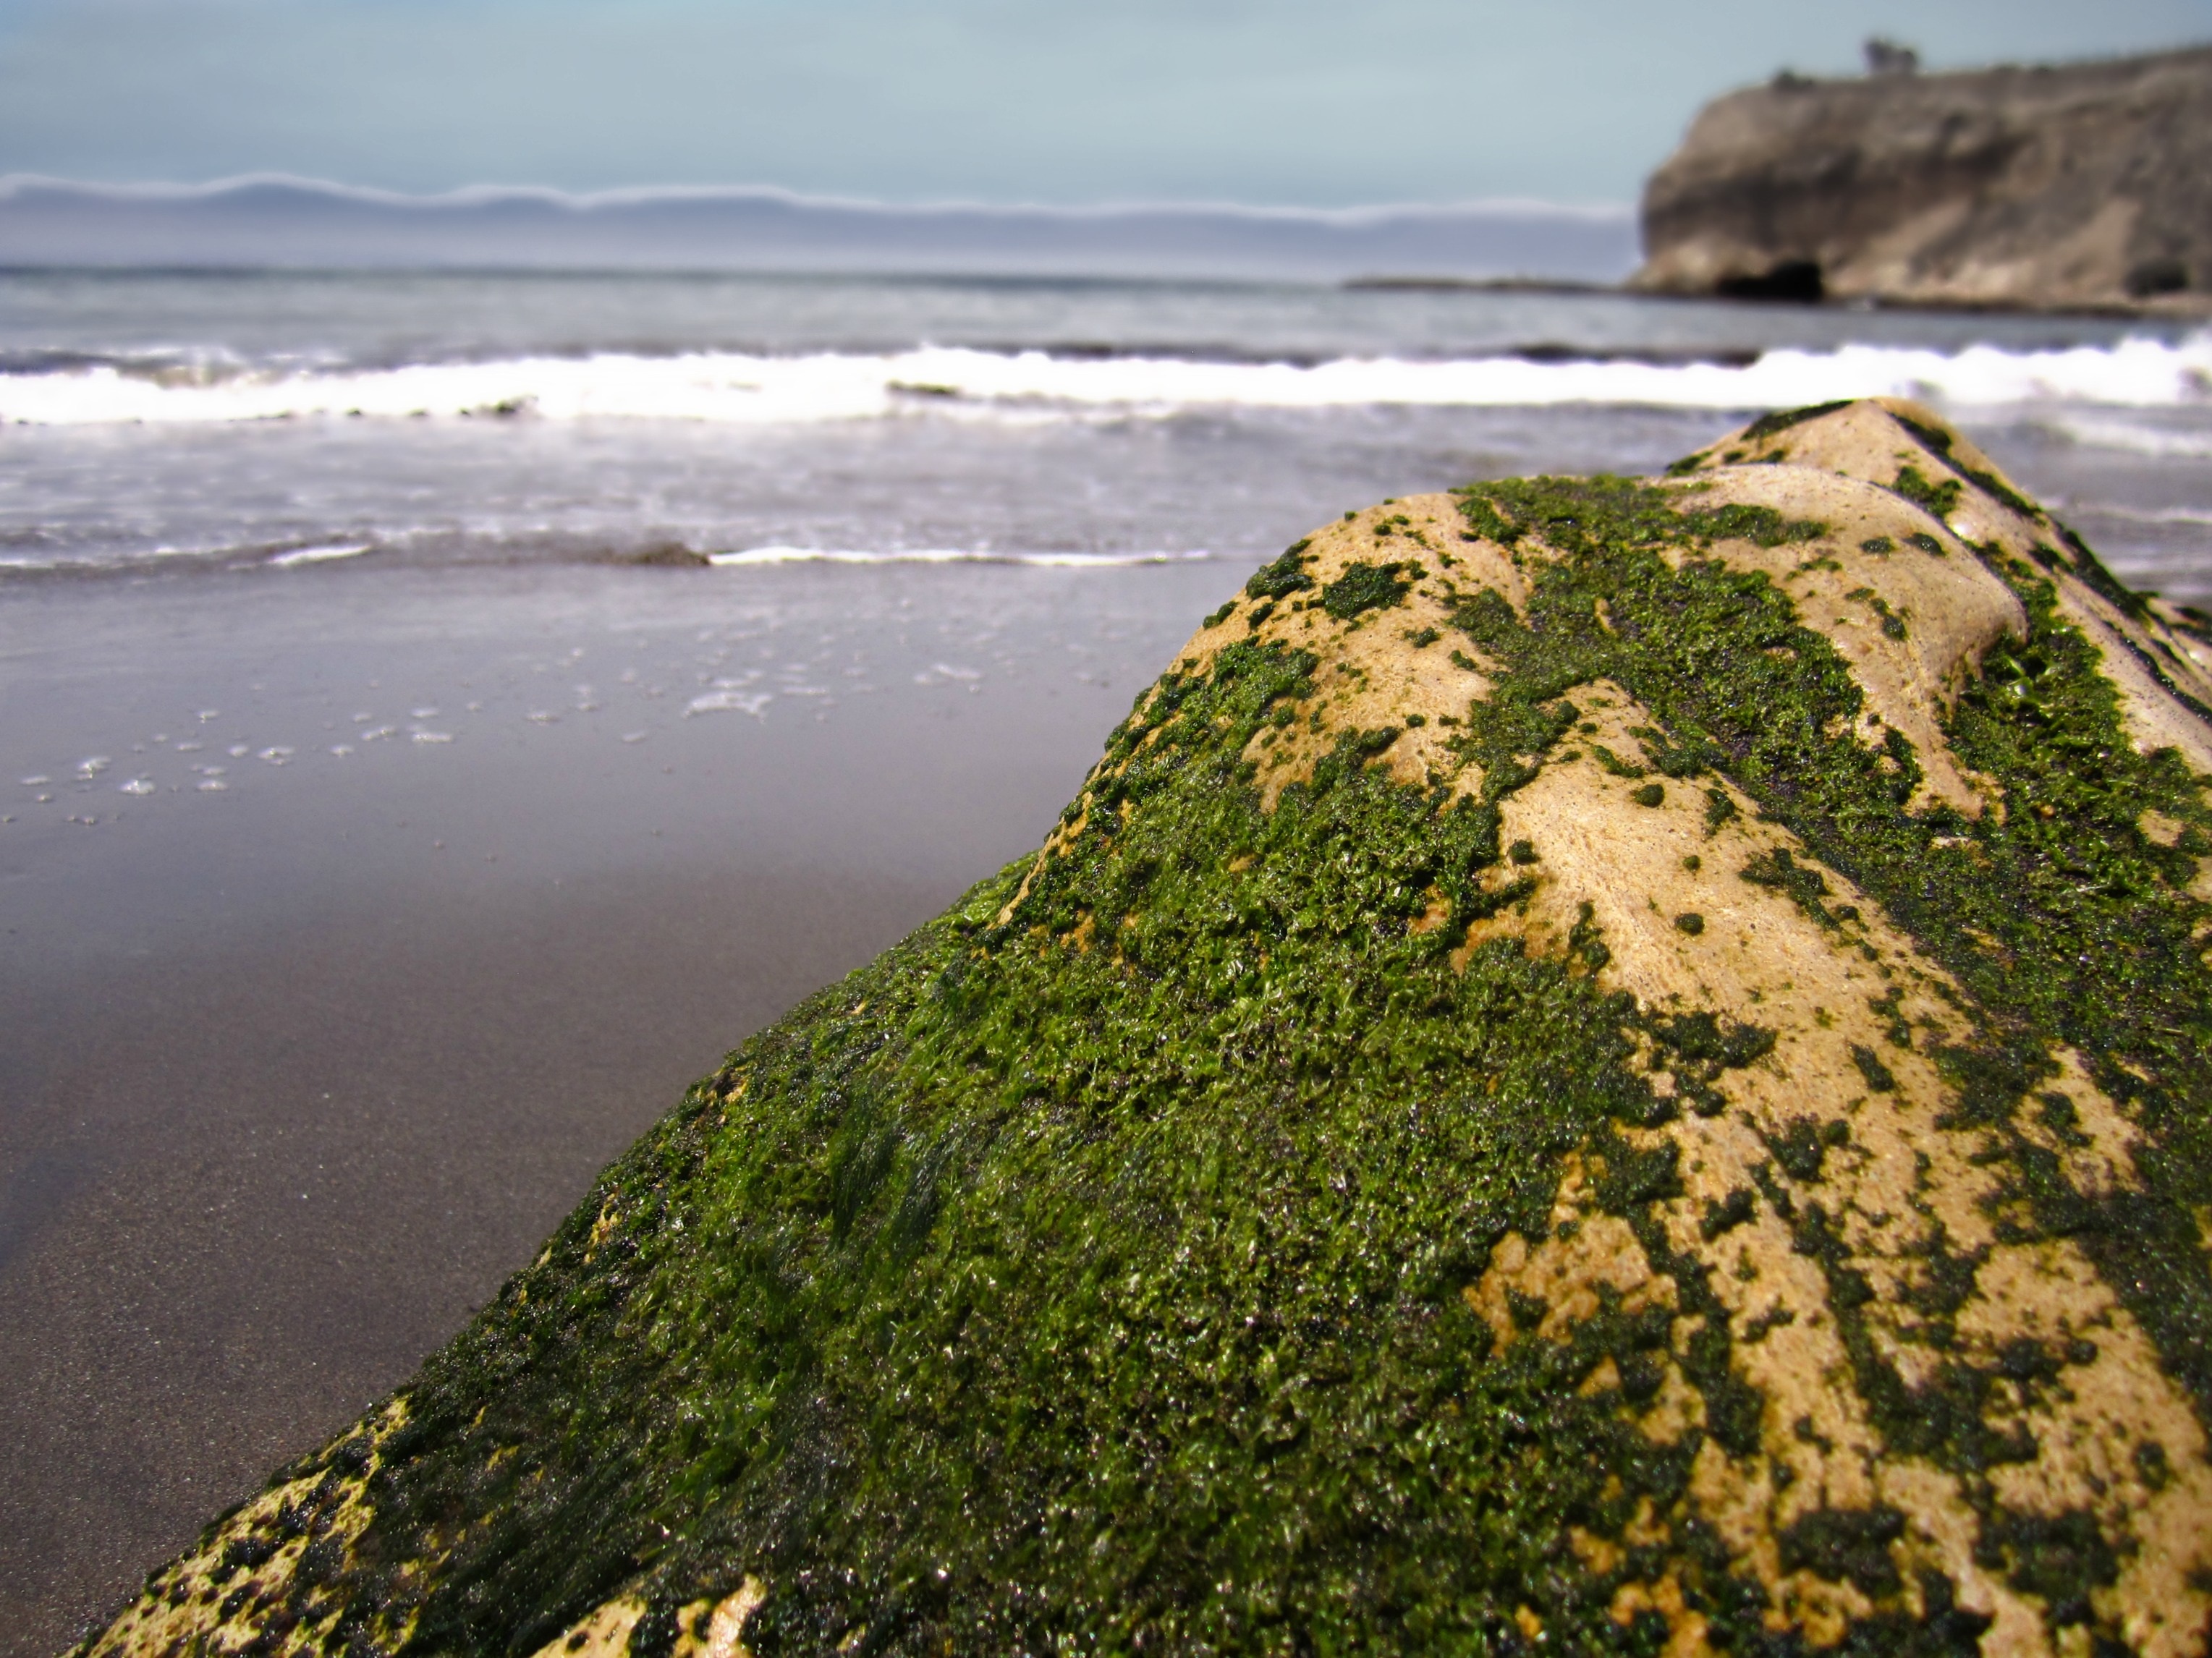
beach, landscape, sea, coast, water, nature, outdoor, sand, rock, ocean, horizon, sky, shore, wave, wet, tide, summer, vacation, travel, motion, cliff, foam, surf, cove, green, tranquil, tropical, seaweed, seascape, weather, storm, bay, blue, terrain, body of water, waves, clouds, geology, scene, habitat, cape, landform, aerial photography